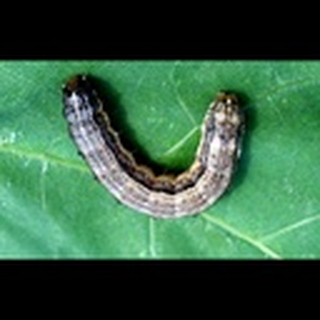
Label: cotton_army_worm